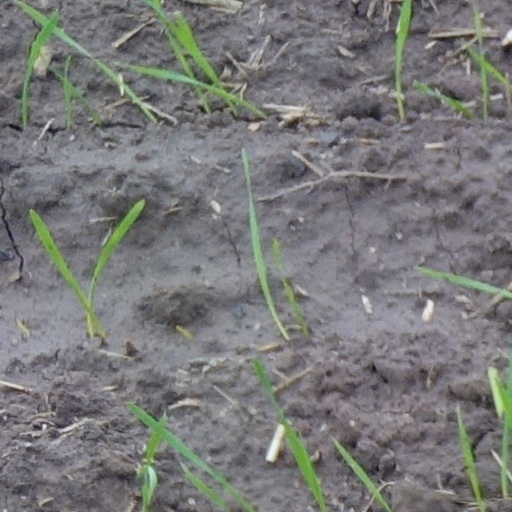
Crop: wheat